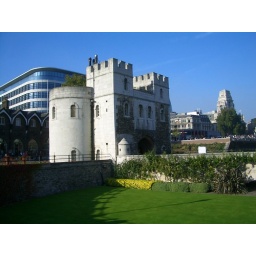
beautyful place in london, nearby the river and tower bridge.